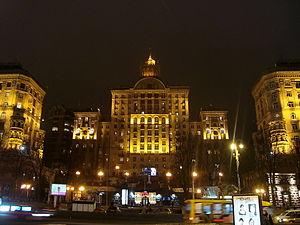
Krechtchatyk est la principale rue de la ville de Kiev, en Ukraine.